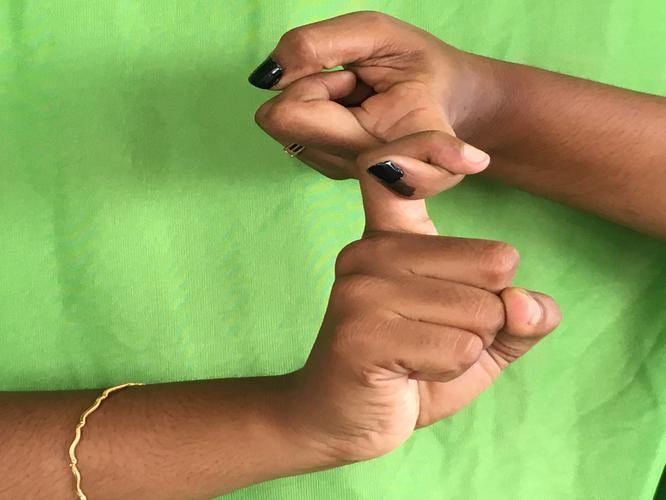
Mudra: Pasha
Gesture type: double_hand